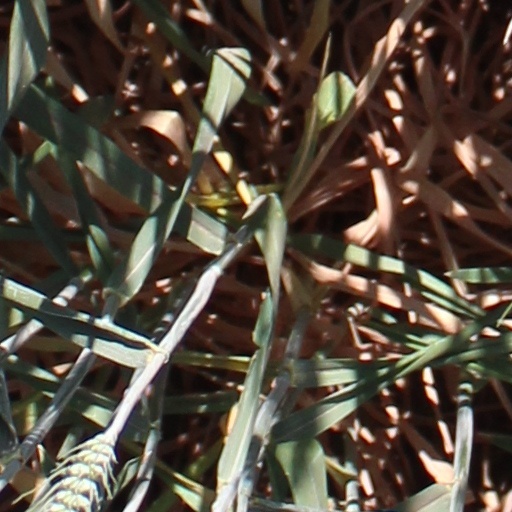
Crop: wheat